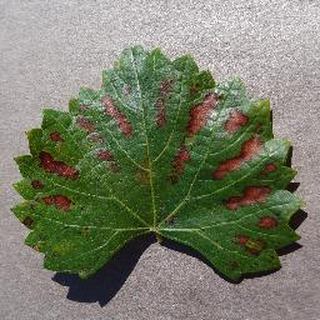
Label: grape_esca_black_measles